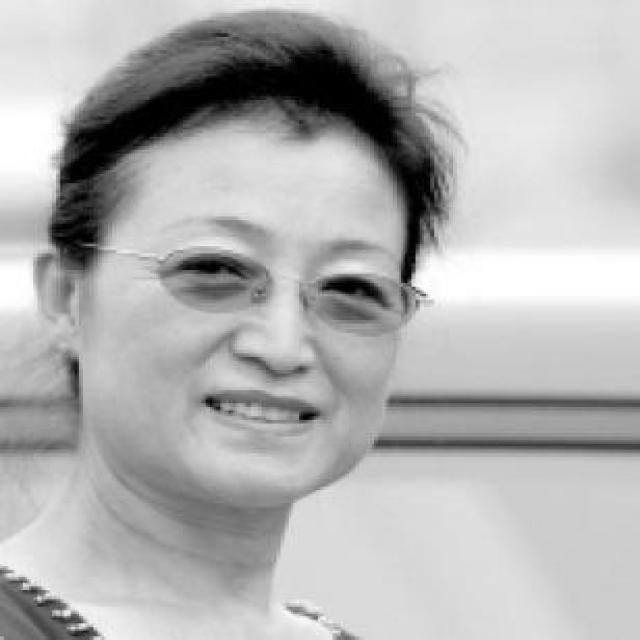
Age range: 45-64